Criticism of atheism

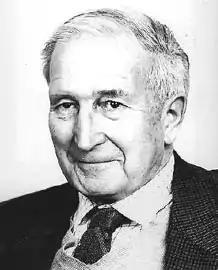

In 1976, atheist philosopher Antony Flew wrote "The Presumption of Atheism" in which he argued that the question of God's existence should begin by assuming atheism as the default position. According to Flew, the norm for academic philosophy and public dialogue was at that time for atheists and theists to both share their respective "burdens of proof" for their positions. Flew proposed instead that his academic peers redefine "atheism" to bring about these changes: